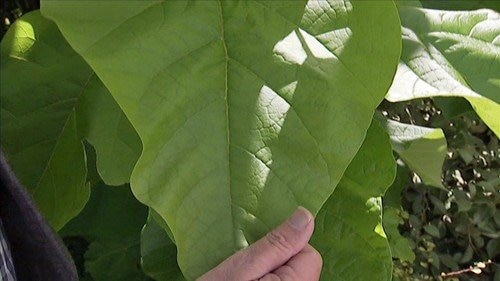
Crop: unknown
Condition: bean